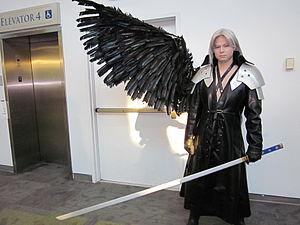
Sephiroth est un personnage de fiction du jeu de rôle Final Fantasy VII développé par Squaresoft. Présenté comme l'antagoniste principal, le character designer Tetsuya Nomura voulait que son rôle dans l'histoire soit différent des autres ennemis de la série Final Fantasy en faisant de son apparence un contraste avec le héros du jeu Cloud Strife.